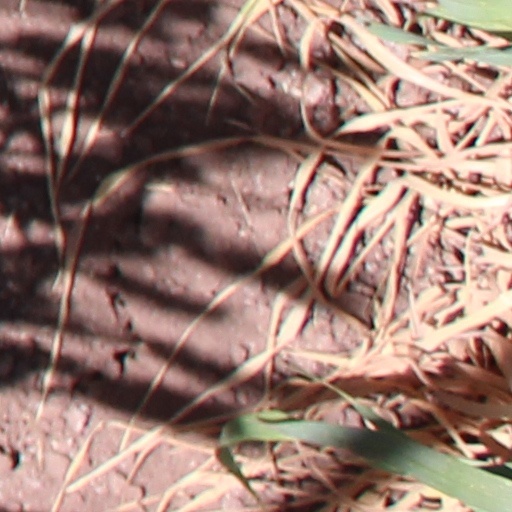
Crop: wheat